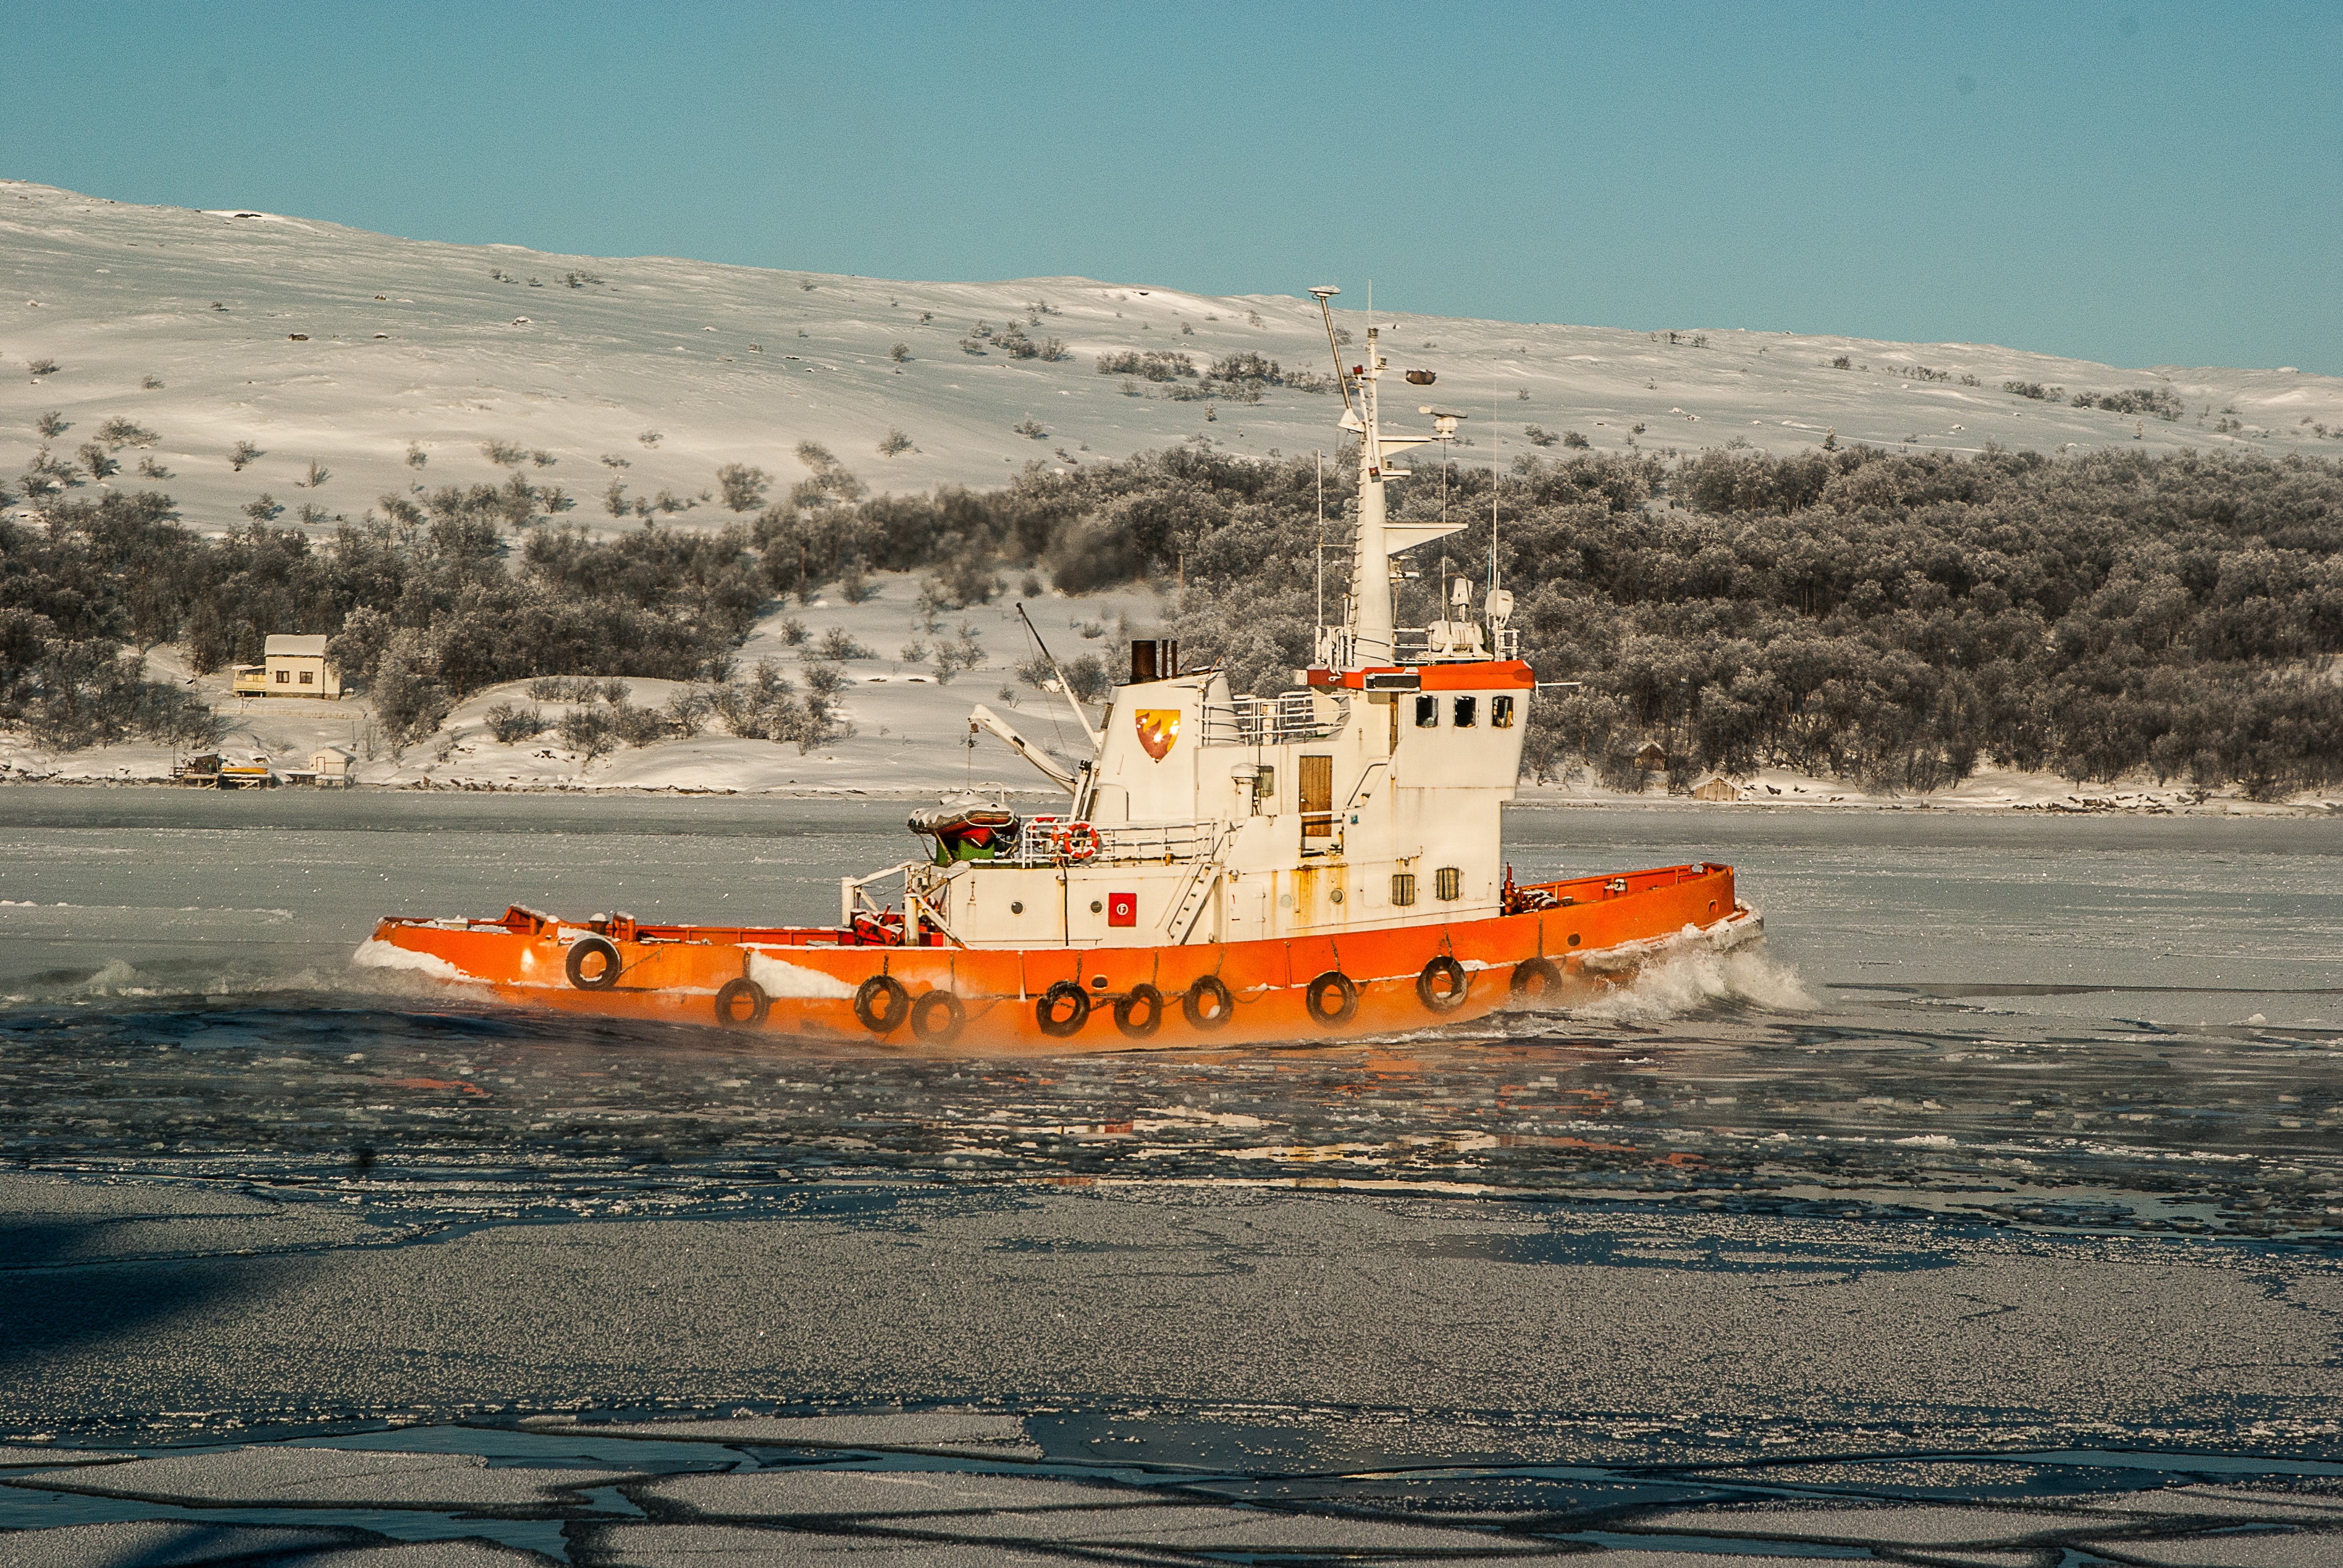
sea, coast, ocean, boat, ship, vehicle, bay, port, arctic, icebreaker, tugboat, watercraft, norway, fishing vessel, arctic circle, kirkenes